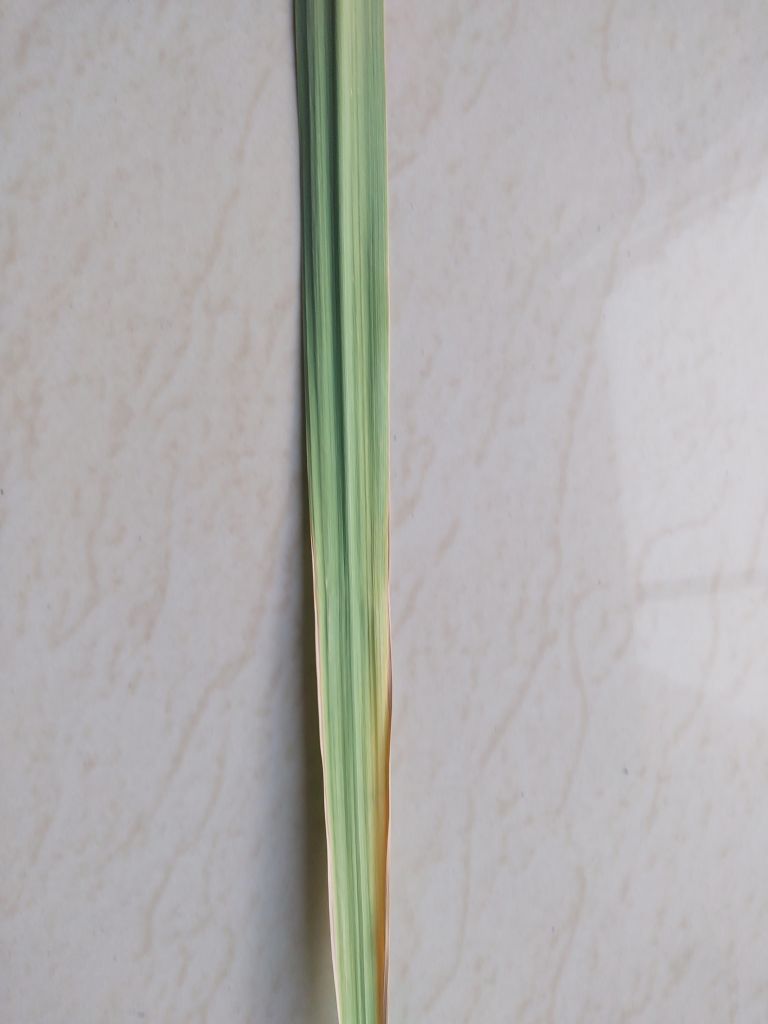
Label: Banded Chlorosis